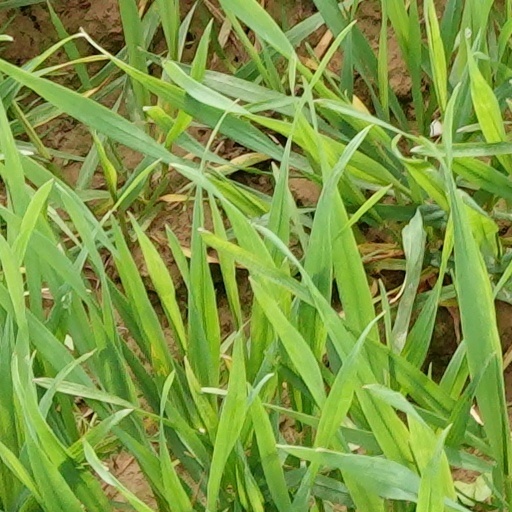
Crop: wheat